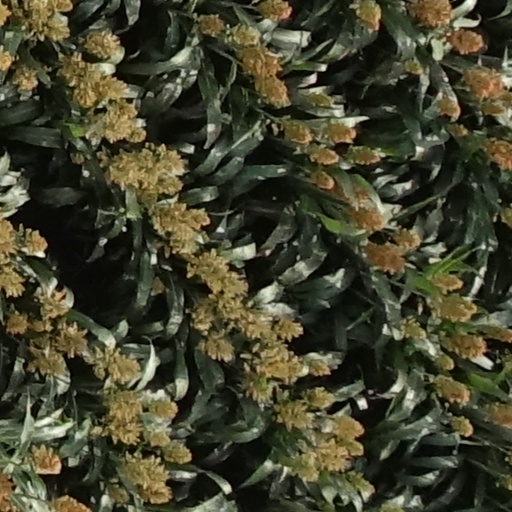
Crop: sorghum